Reiner Braun

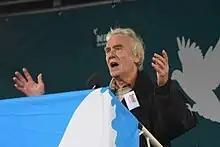
Demonstration "No to wars" (Berlin, 2023)

Reiner Braun (born 22 December 1952 in Braunschweig) is a German journalist, historian and peace activist. He is executive director of the International Peace Bureau (IPB). From 2013 to 2019 he served as President of the IPB.